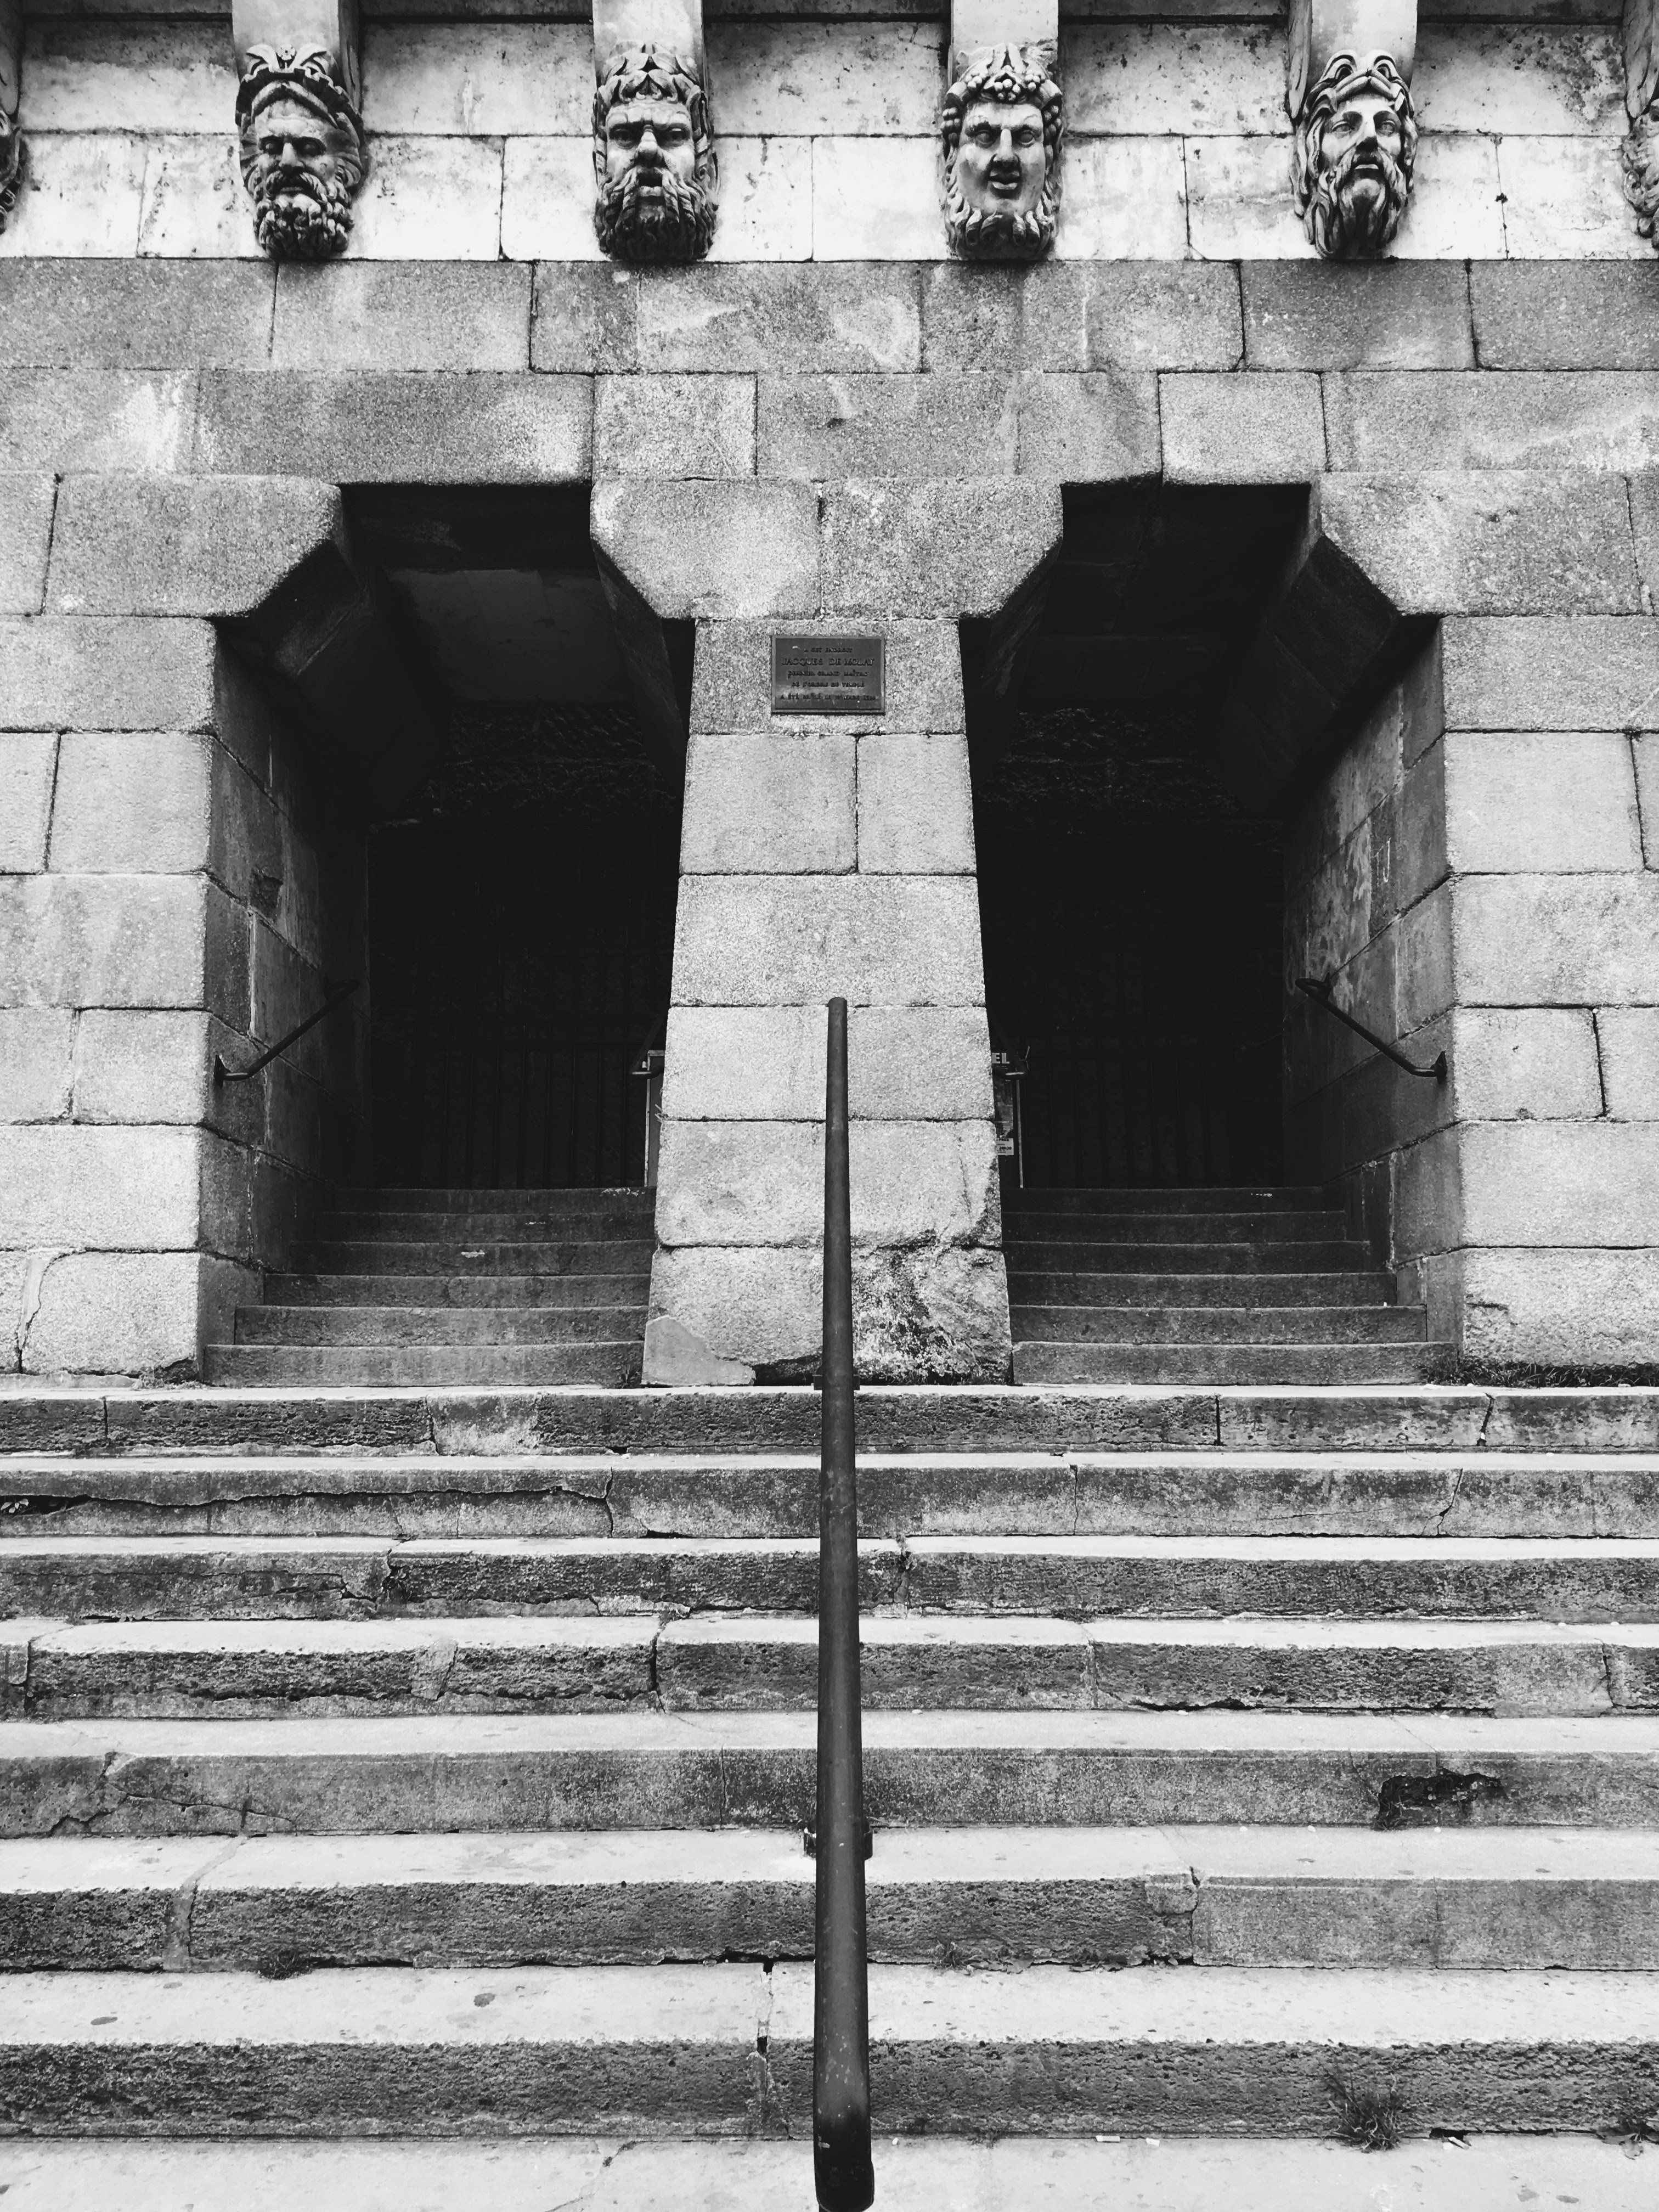
black and white, architecture, white, house, window, wall, arch, black, monochrome, brick, door, temple, symmetry, photograph, monochrome photography, ancient history